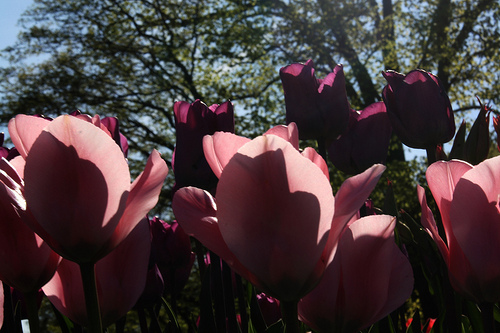
Flower: tulip